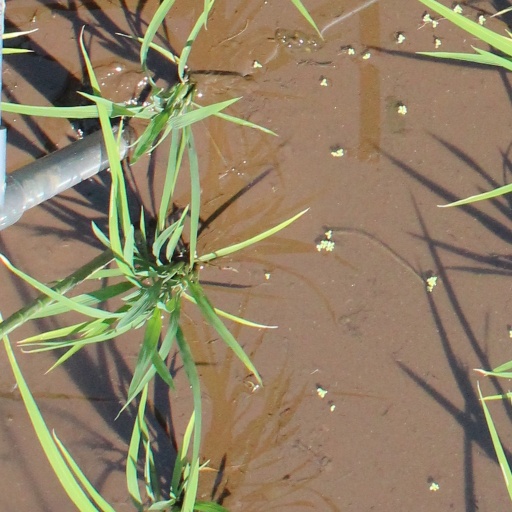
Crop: rice